Bébé (play)

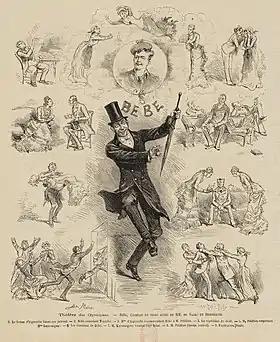
Black and white drawings of stage production: the main image is a man in top hat and morning coat dancing and brandishing a furled umbrella

Bébé (Baby) is a three-act comedy by the playwrights Émile de Najac and Alfred Hennequin, first performed in Paris in 1877. It depicts the amorous affairs of an indulged scion of the aristocracy, encouraged by his eccentric tutor.